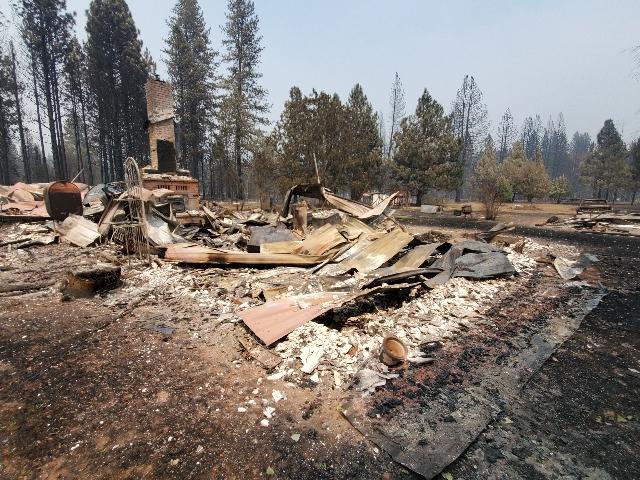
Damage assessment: destroyed